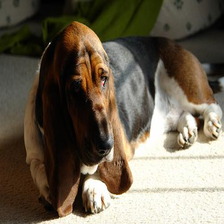
Species: dog
Breed: basset hound